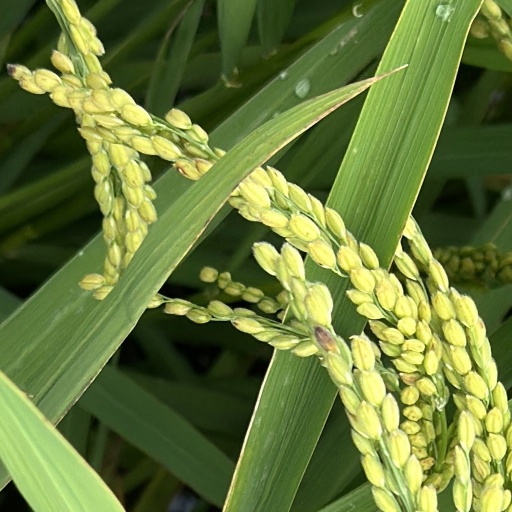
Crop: rice